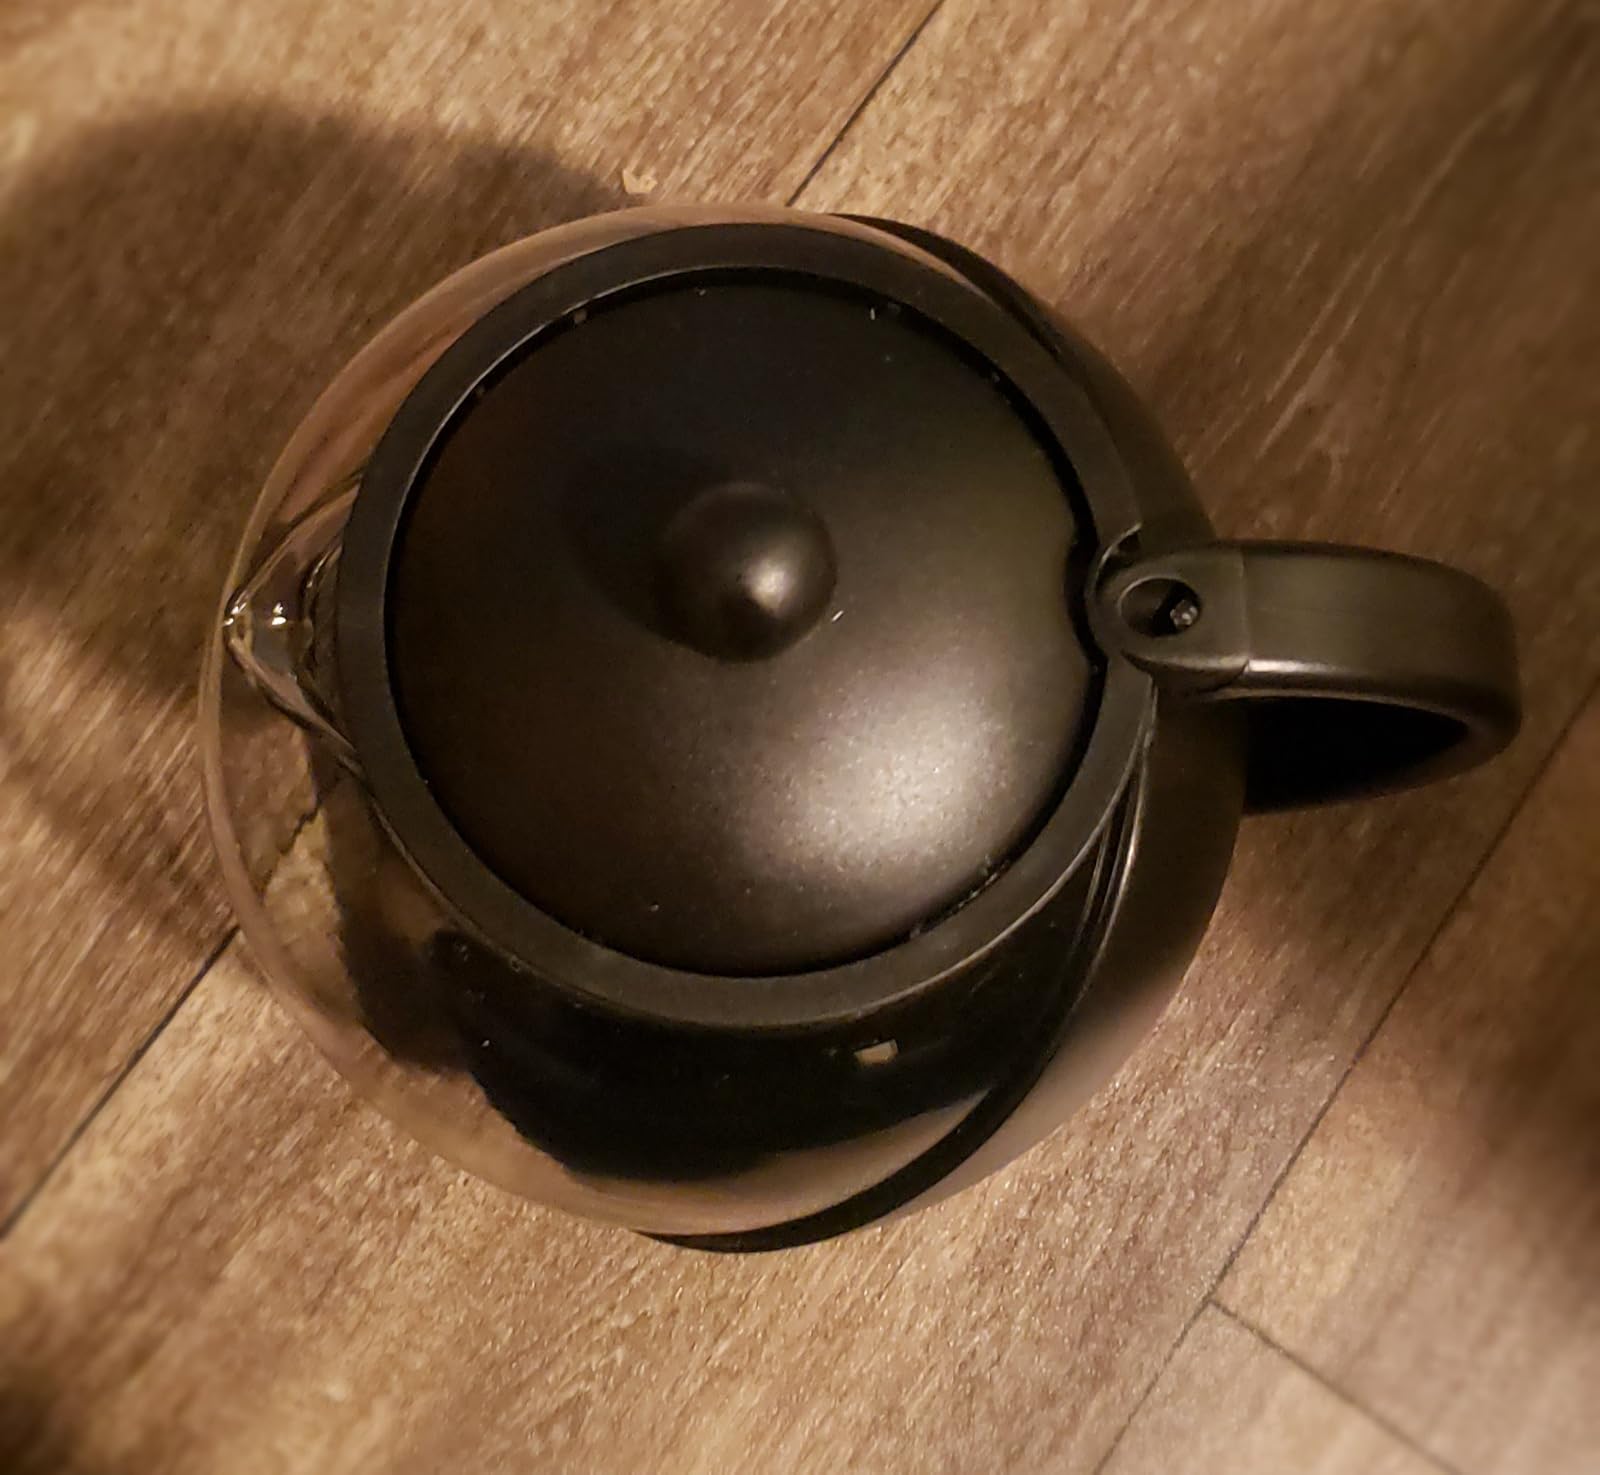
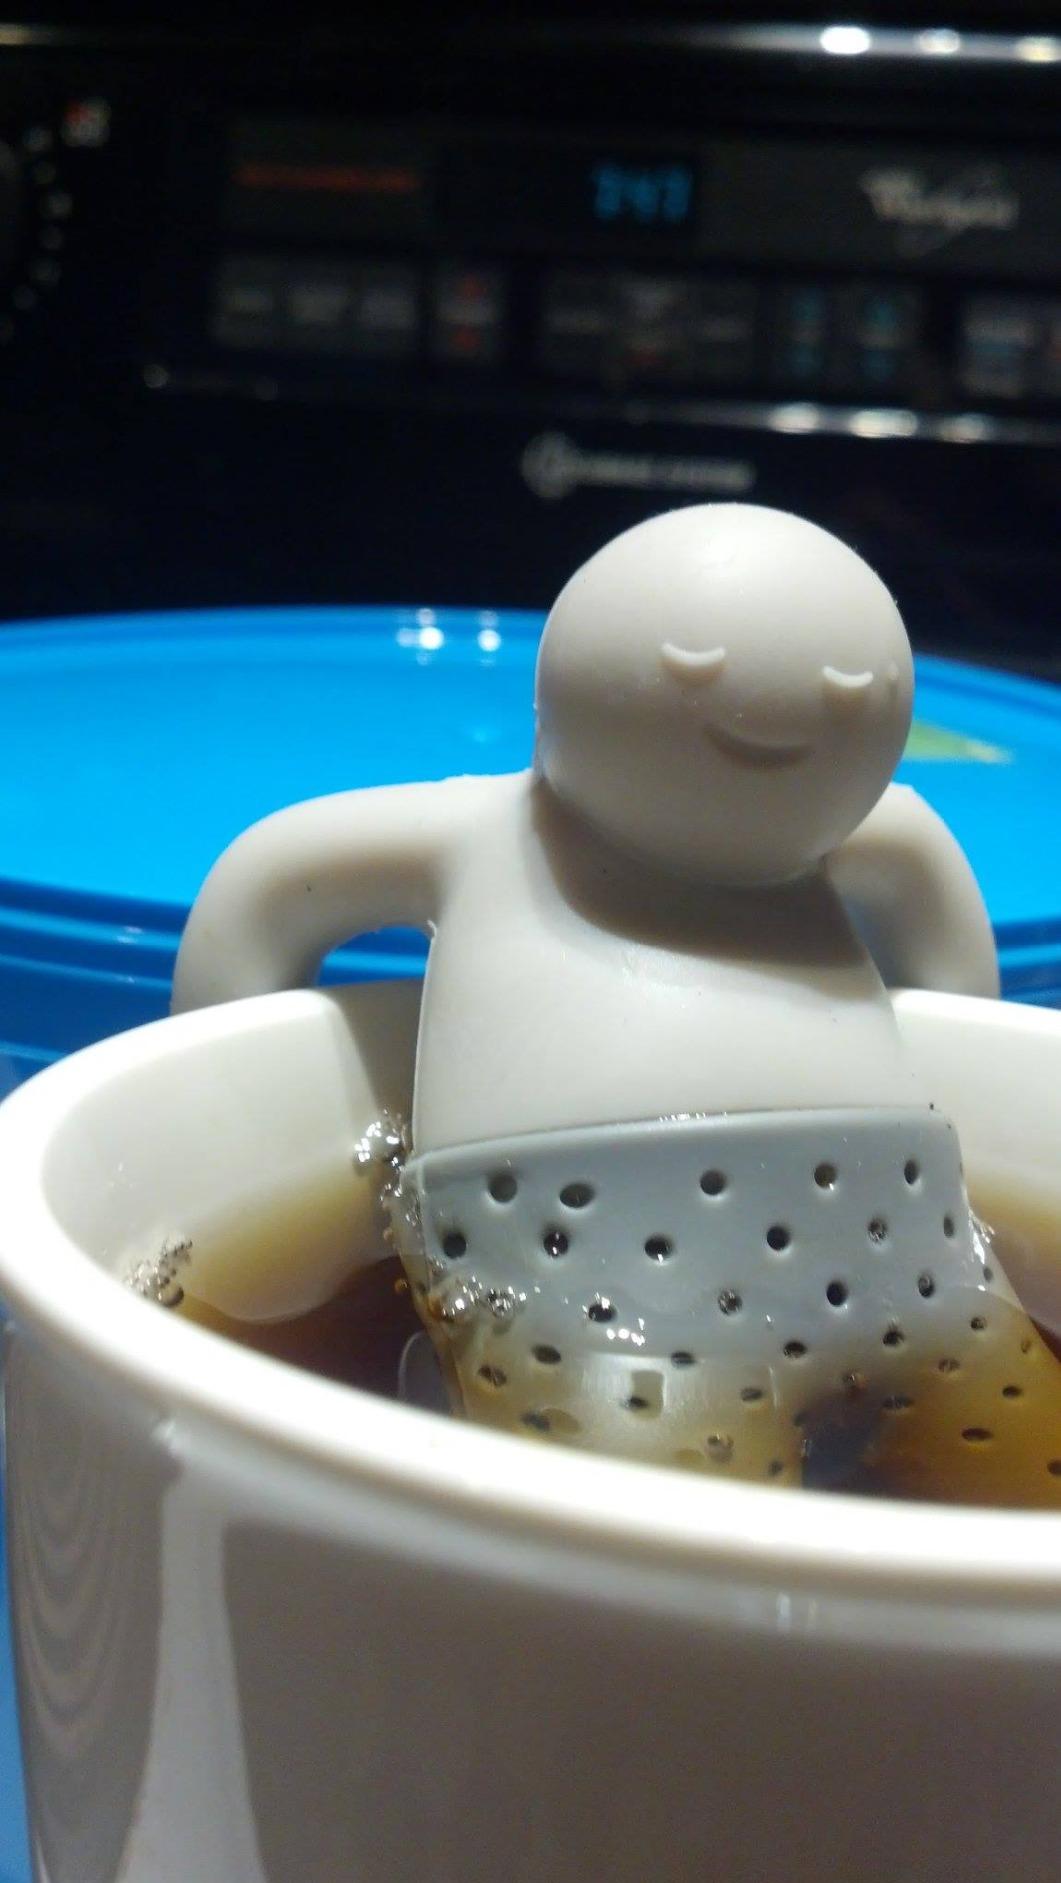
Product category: items_tea
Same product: no